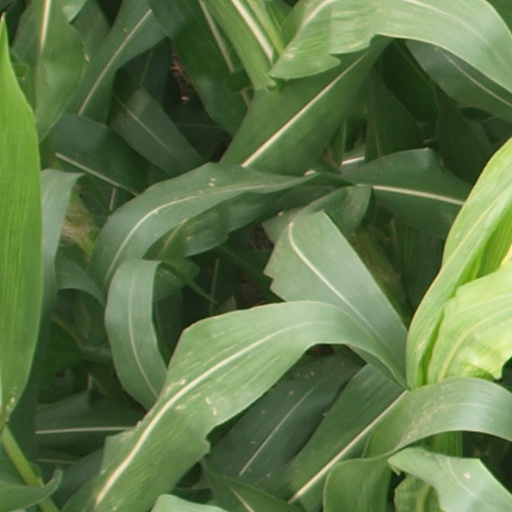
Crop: maize; corn